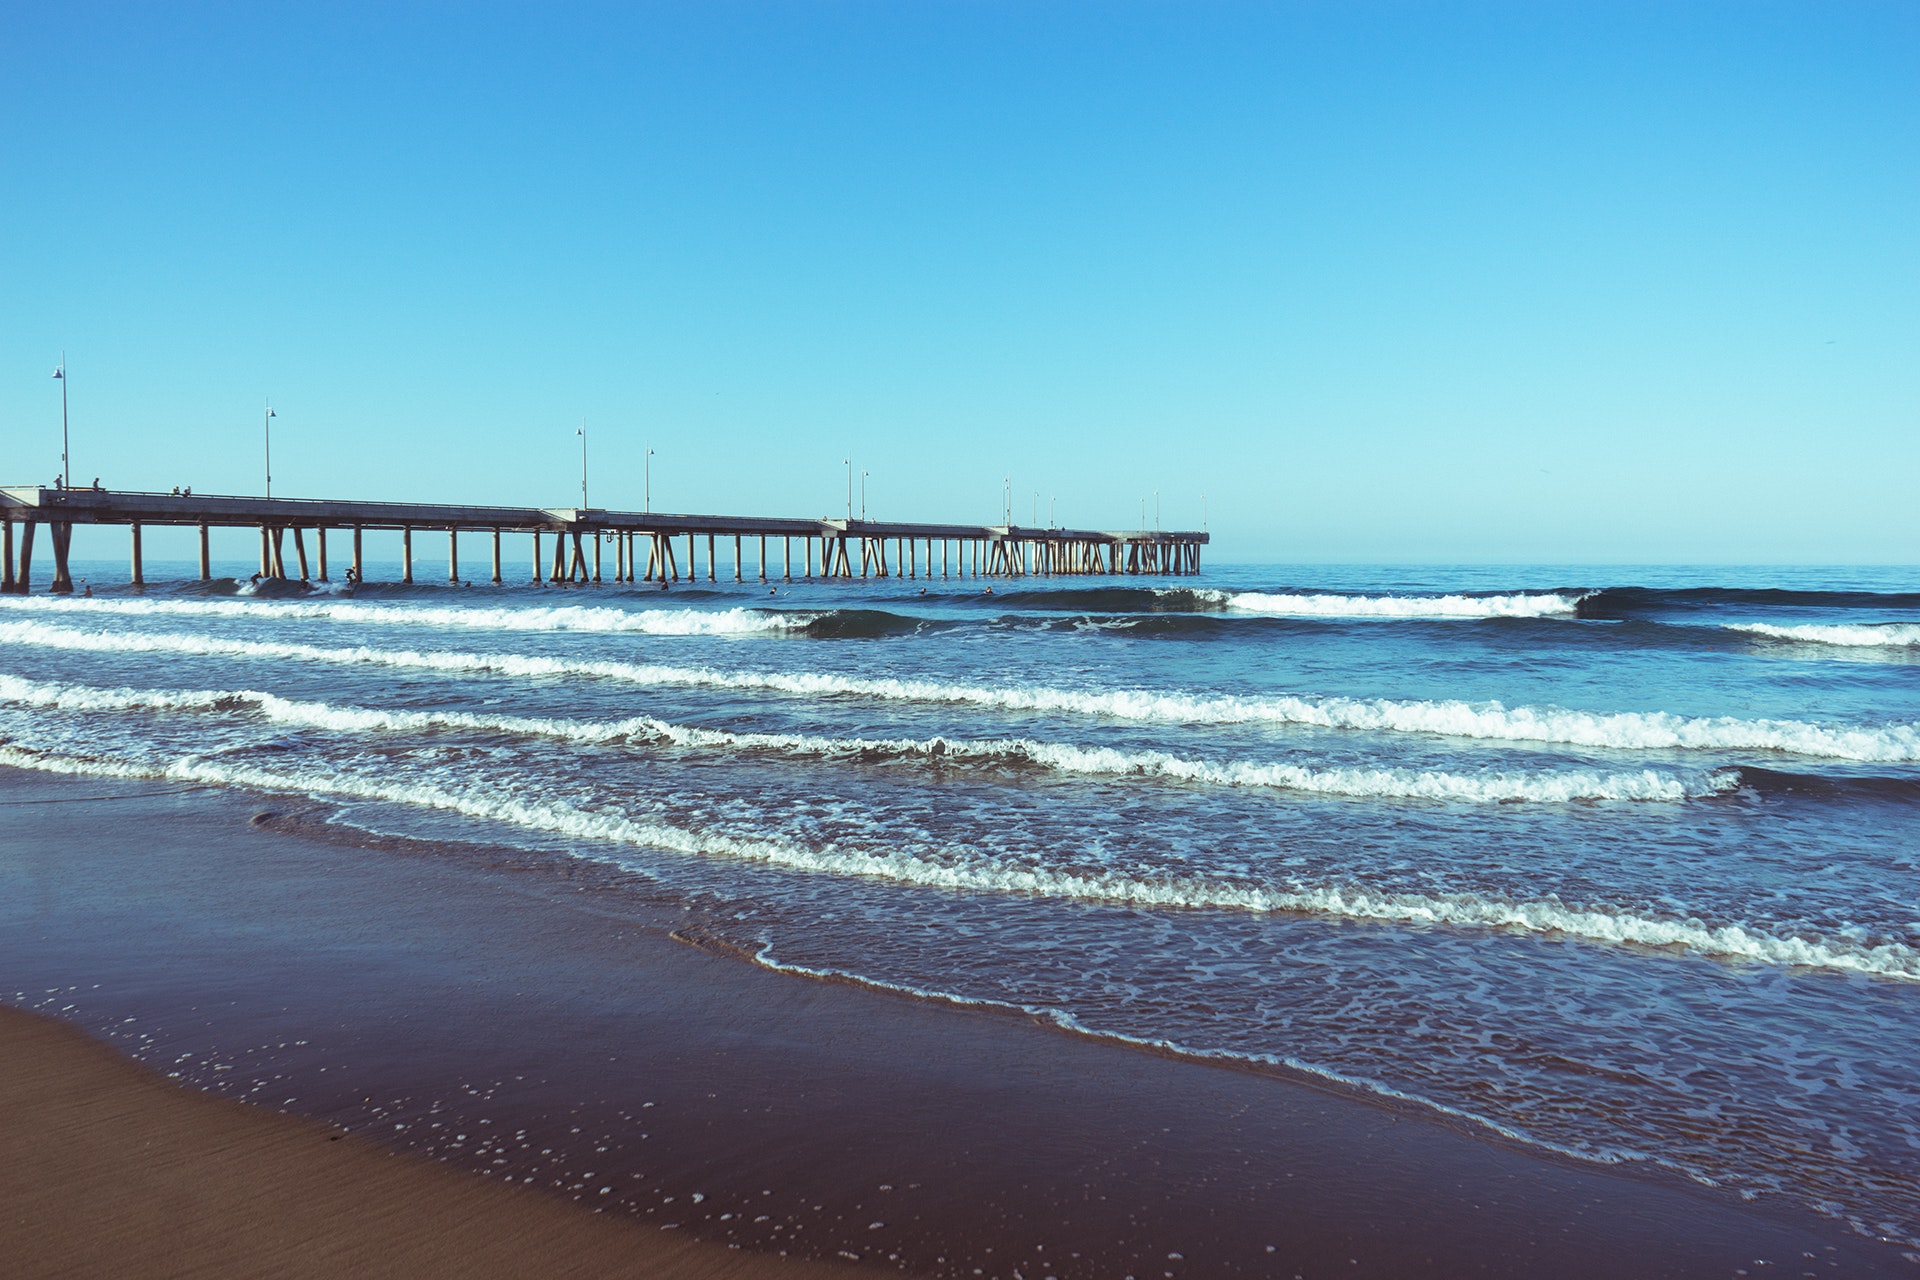
body of water, sea, water, beach, wave, ocean, sky, shore, coast, pier, horizon, tide, wind wave, coastal and oceanic landforms, sand, bridge, calm, bay, vacation, nonbuilding structure, cloud, landscape, channel